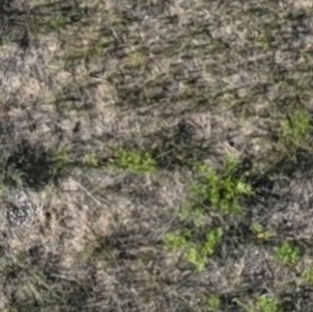
Month: july